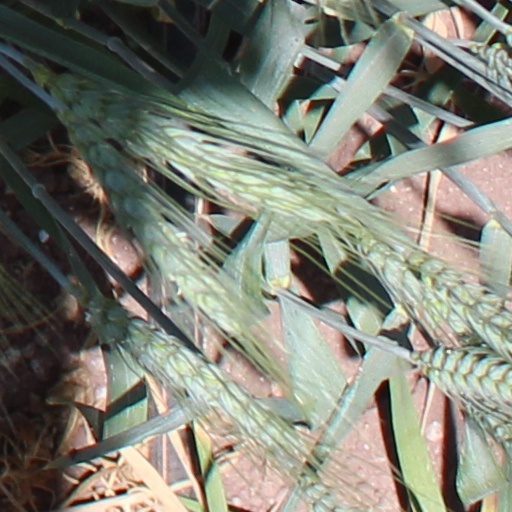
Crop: wheat